Japanese submarine HA. 19

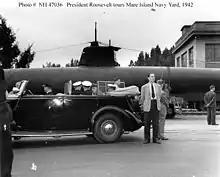
"HA. 19" on war bond tour at Mare Island Navy Yard, 1942

"HA. 19" was sent to the U.S. mainland in September 1942 where she went on war bond tours. She was at Navy Pier, Chicago, Illinois when the war ended.